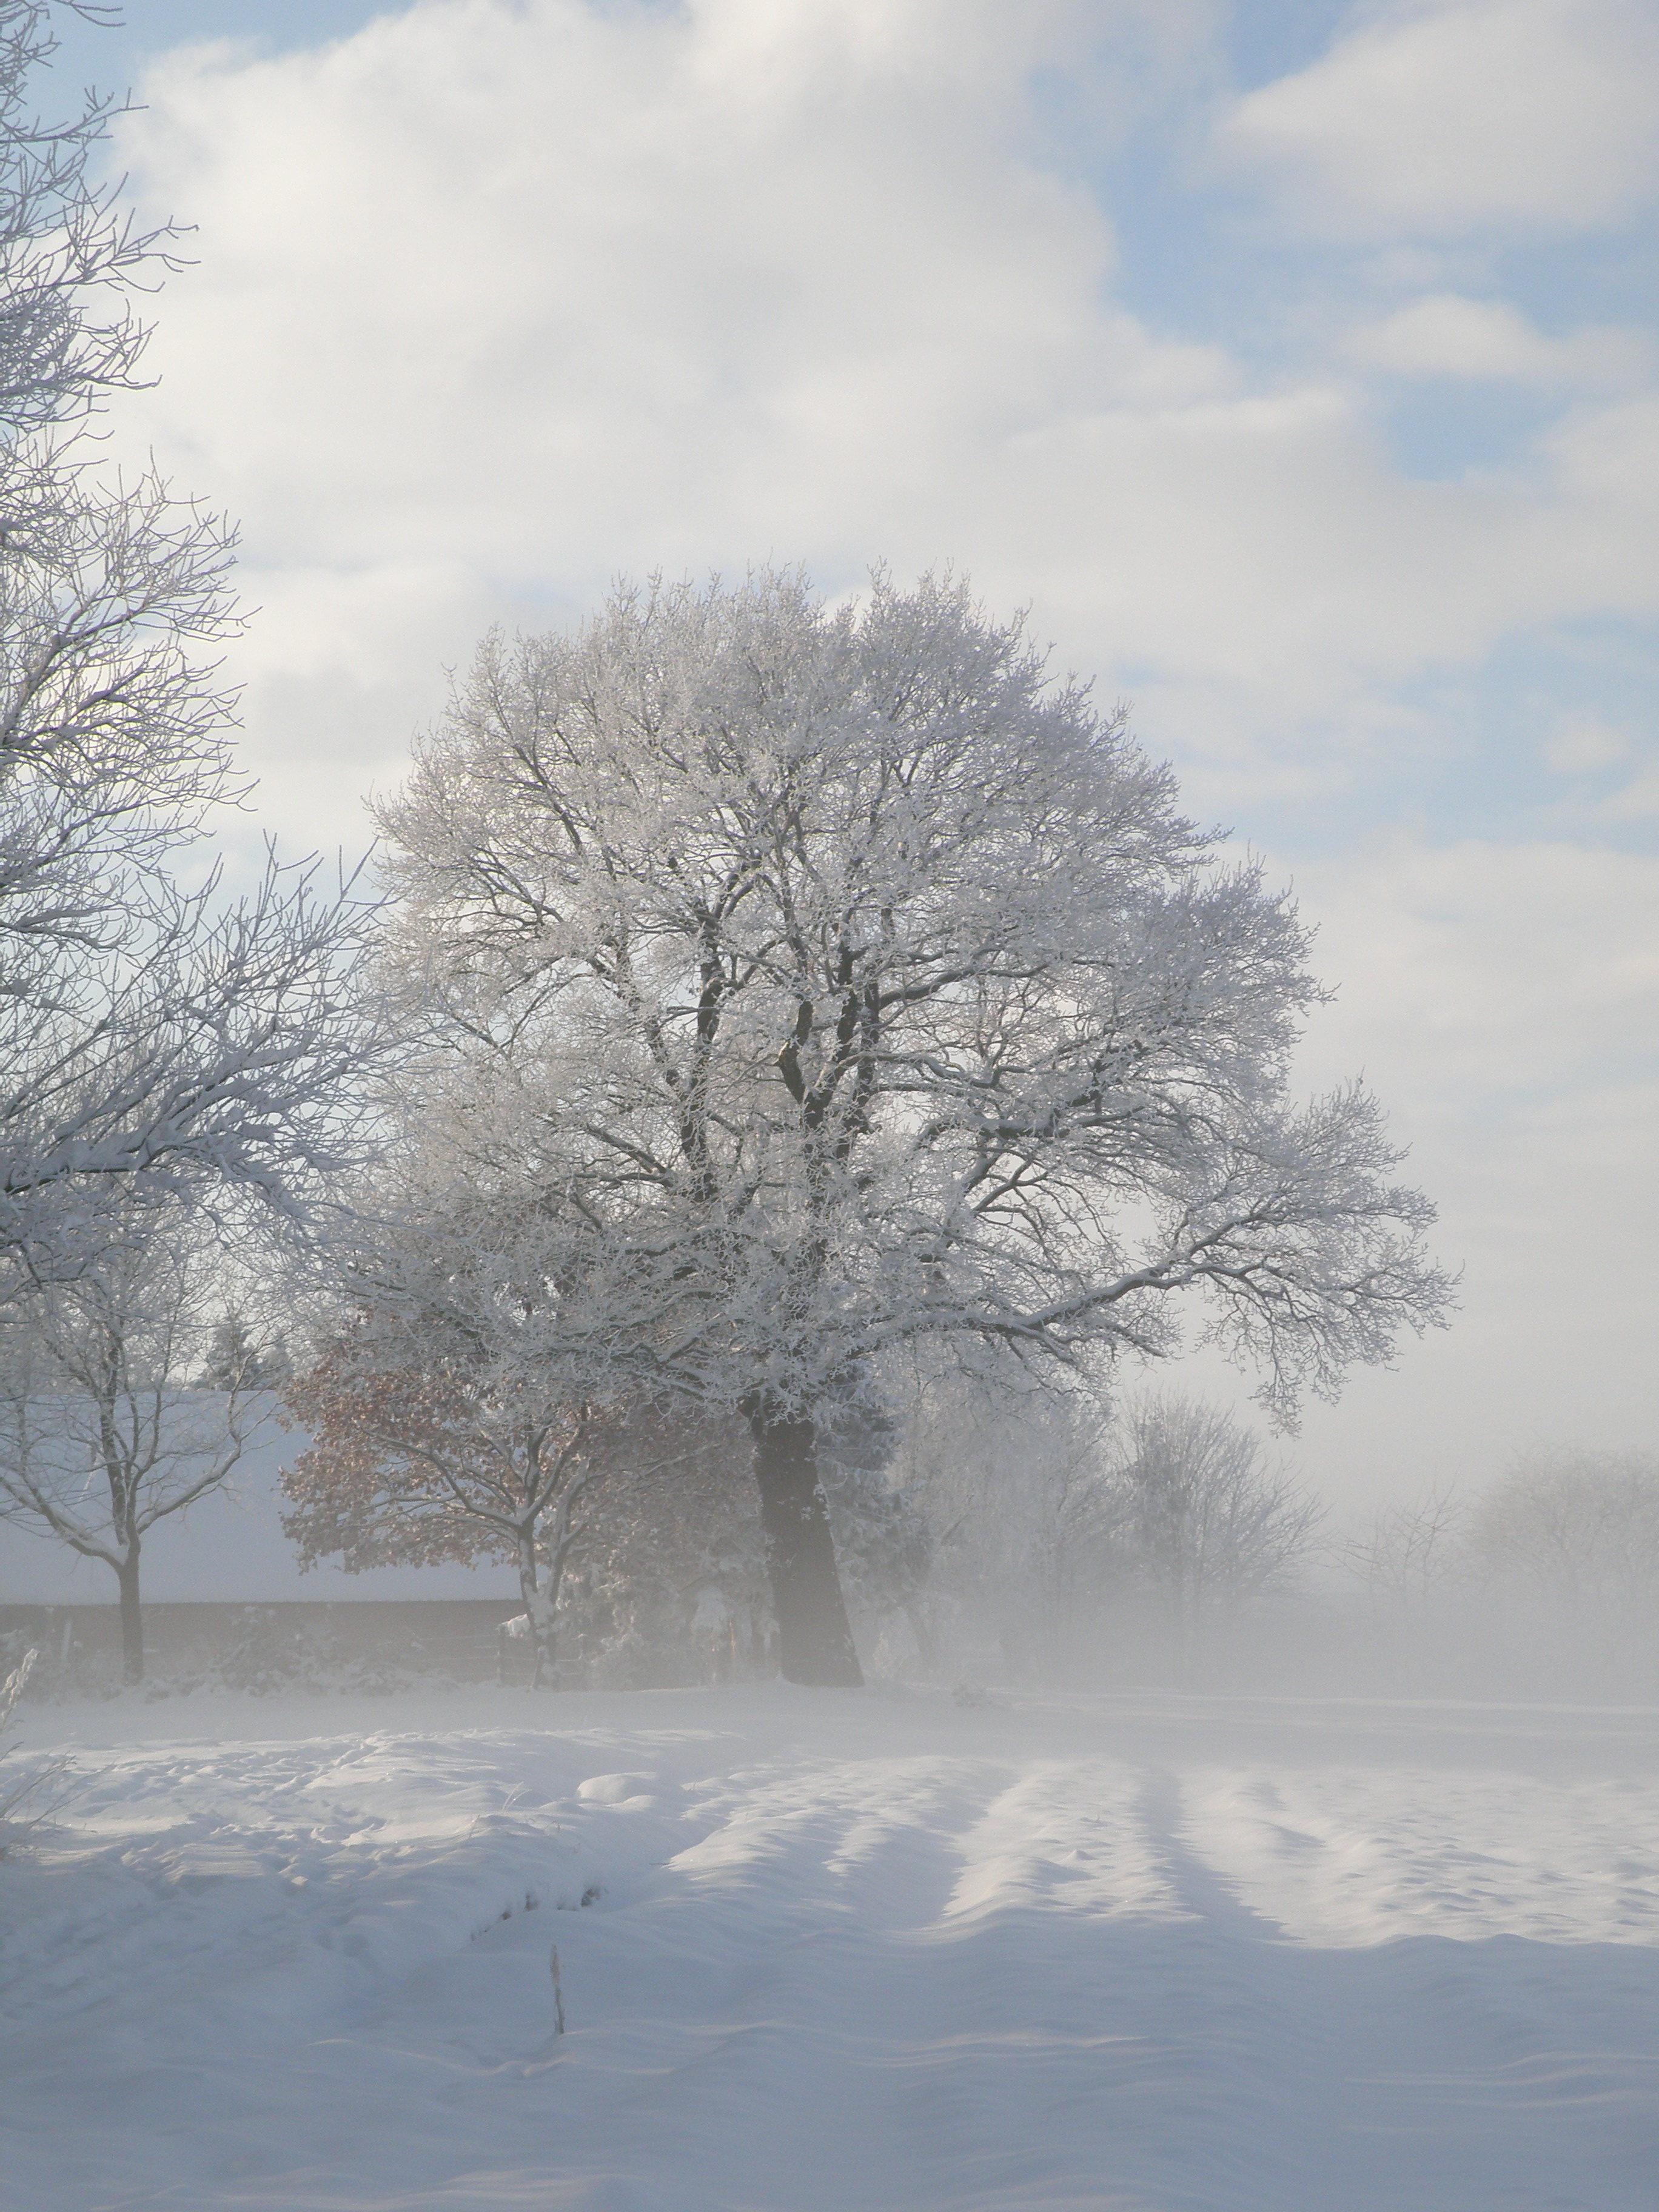
tree, nature, branch, snow, winter, cloud, plant, fog, mist, sunlight, morning, frost, ice, weather, season, blizzard, freezing, atmospheric phenomenon, woody plant